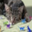
Label: cat